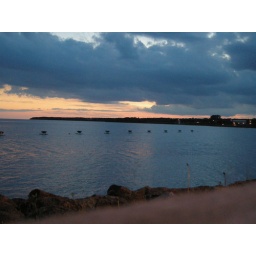
Sunset over Summerside's harbour/beach area. The black dots on the water are torches mounted on buoys.